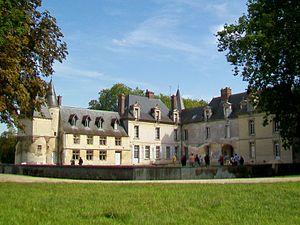
Vue d'ensemble du château depuis le nord-ouest.
Cet article recense de manière non exhaustive les châteaux, maisons fortes, mottes castrales, situés dans le département français de l'Oise. Il est fait état des inscriptions et classements au titre des monuments historiques, ainsi que de l'inscription au pré-inventaire des jardins remarquables.
Cet article recense les monuments historiques de l'est de l'Oise, en région des Hauts-de-France, en France.
Beaurepaire est une commune française située dans le département de l'Oise en région Hauts-de-France. Ses habitants sont appelés les Belliripariens.